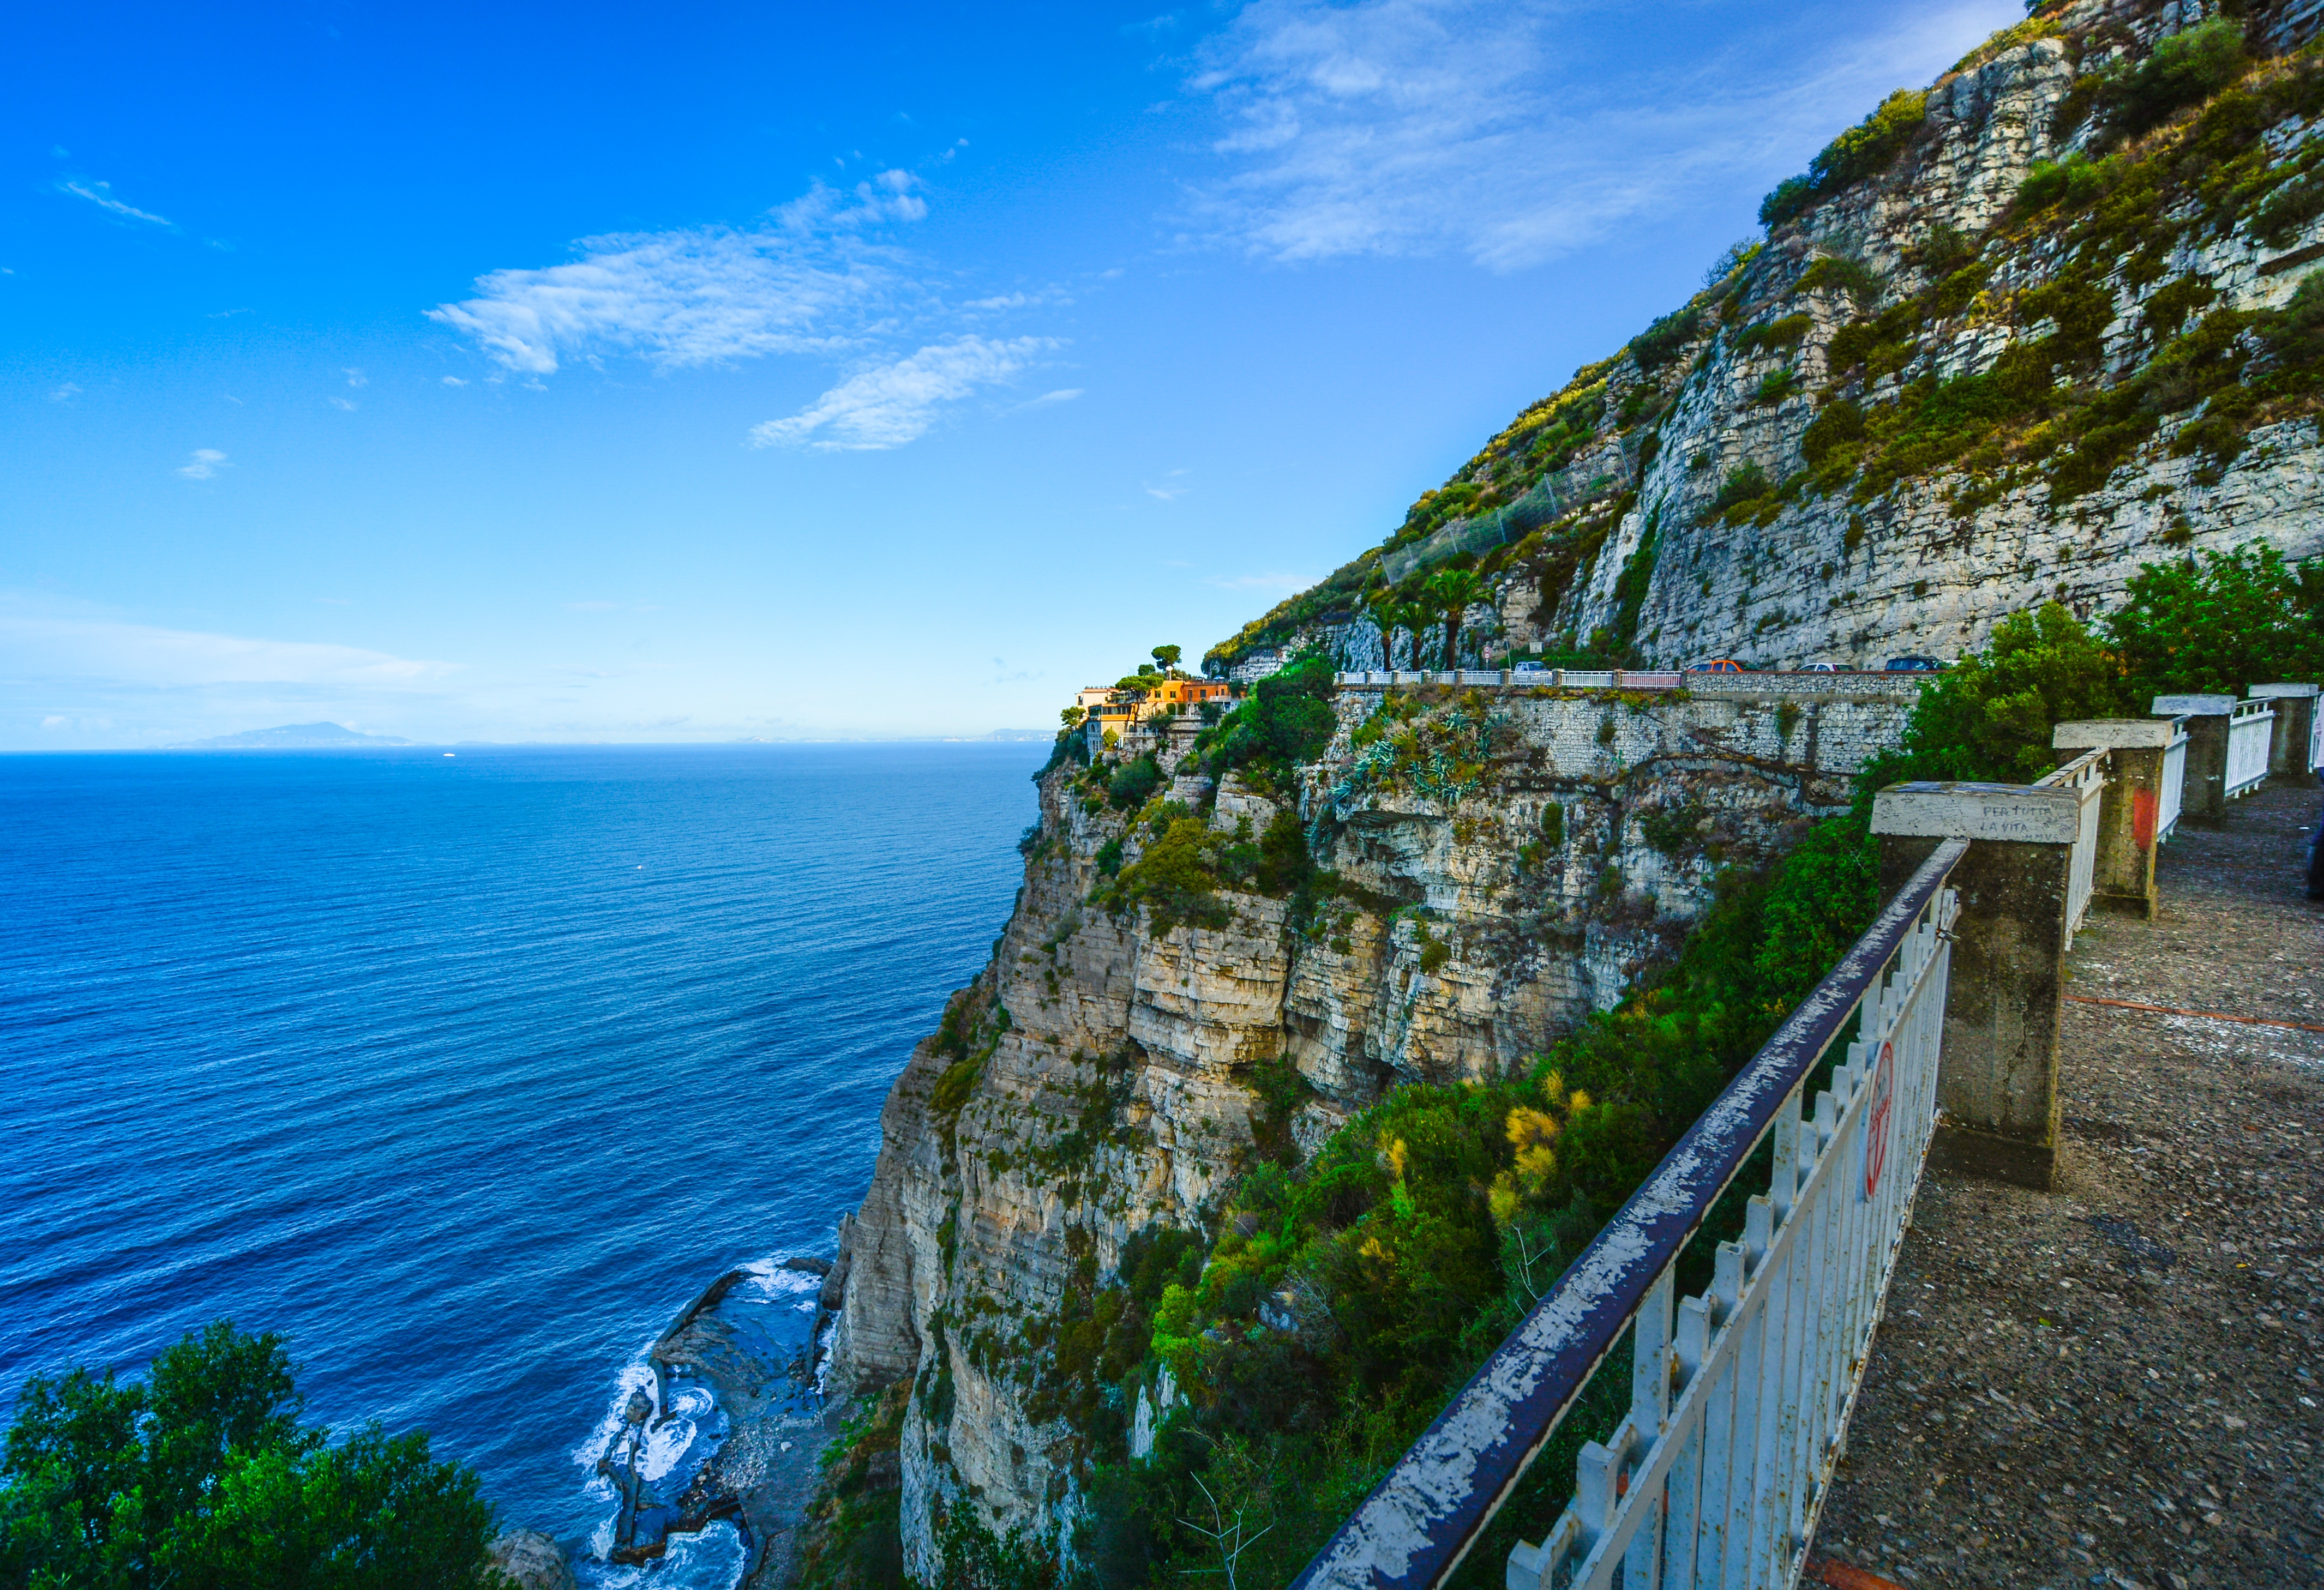
landscape, sea, coast, tree, water, rock, ocean, horizon, mountain, architecture, sky, house, coastal, travel, coastline, cliff, cove, mediterranean, scenic, bay, italy, tourism, terrain, headland, italian, cape, klippe, amalfi, promontory, coastal and oceanic landforms, mount scenery